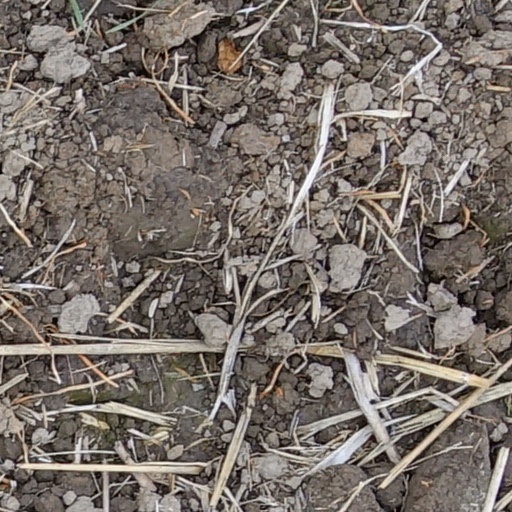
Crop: wheat